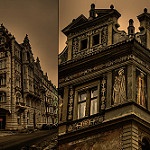
Label: buildings